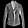
Label: Coat